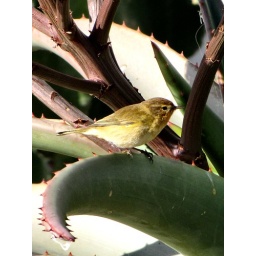
This little bird and his friends were always among the aloe cacti by the beach at Peurto Banus, Spain.